Automated external defibrillator

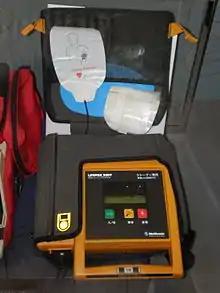
Defibrillator training kit

An automated external defibrillator is used in cases of life-threatening cardiac arrhythmias which lead to sudden cardiac arrest, which is not the same as a heart attack. The rhythms that the device will treat are usually limited to: